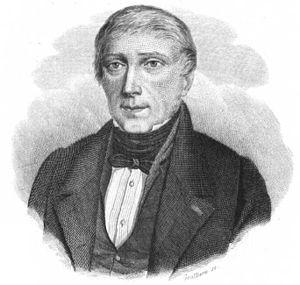
Leopoldo Nobili, né le 5 juillet 1784 à Trassilico, en Toscane et mort le 22 août 1835 à Florence est un physicien italien et inventeur de plusieurs instruments essentiels aux expériences de thermodynamique et d'électrophysiologie.